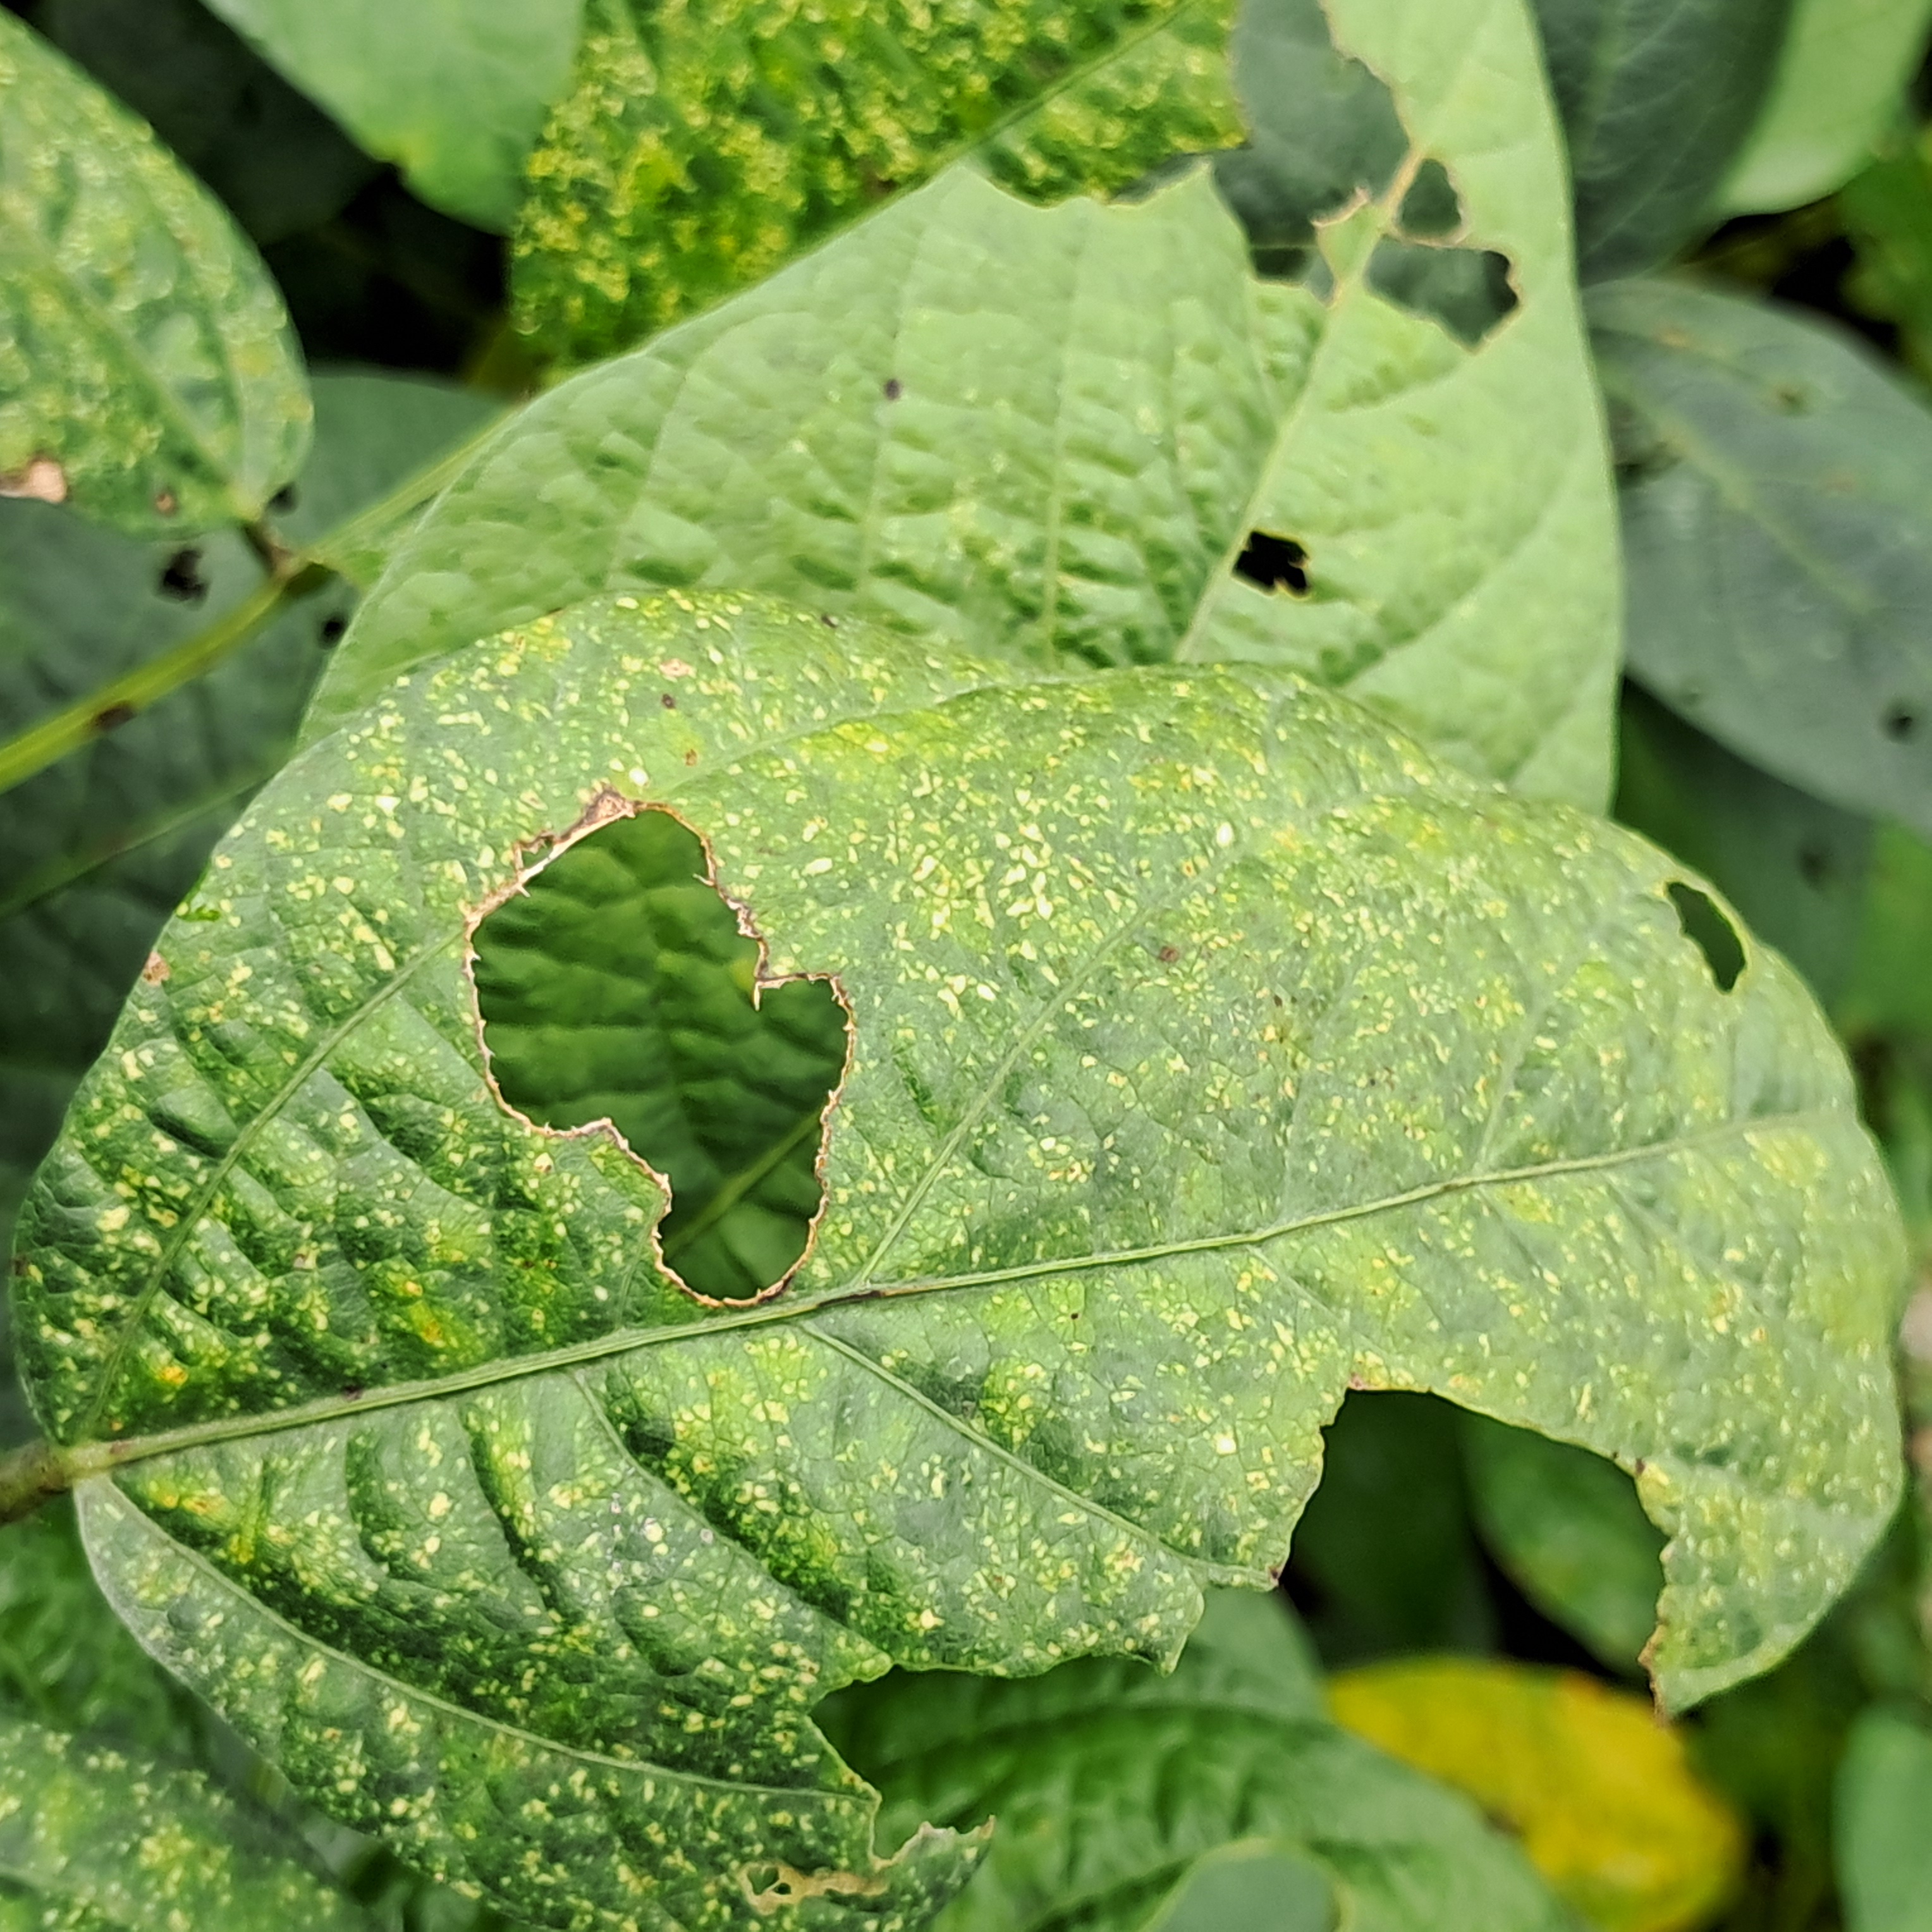
Label: Mosaic